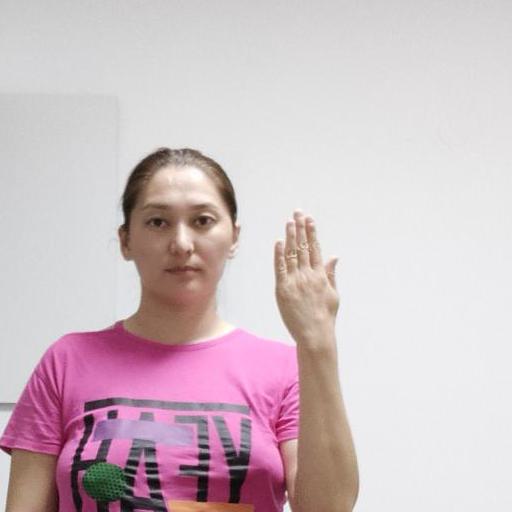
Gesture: stop_inverted